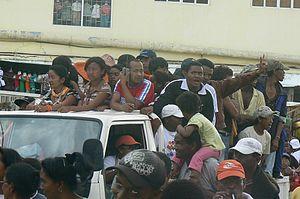
La crise politique de 2009 à Madagascar est une série de manifestations, d'émeutes et de confrontations politiques qui secouent Madagascar de janvier 2009 à décembre 2013. Elle oppose les partisans du maire d'Antananarivo, Andry Rajoelina, aux partisans de Marc Ravalomanana, président de la République de Madagascar depuis 2002. Il est reproché au président Ravalomanana la hausse des prix, sa mainmise sur l'économie malgache notamment l'achat d'un Boeing présidentiel avec l'argent public en partie et la location en bail longue durée d'1,3 millions d'hectares de la surface cultivable à Madagascar à l'entreprise coréenne Daewoo. Environ 135 personnes trouvent la mort dans les émeutes qui caractérisent le début de la crise: des pilleurs, mais aussi les victimes des balles de la garde présidentielle devant le palais présidentiel le 7 février 2009.